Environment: real
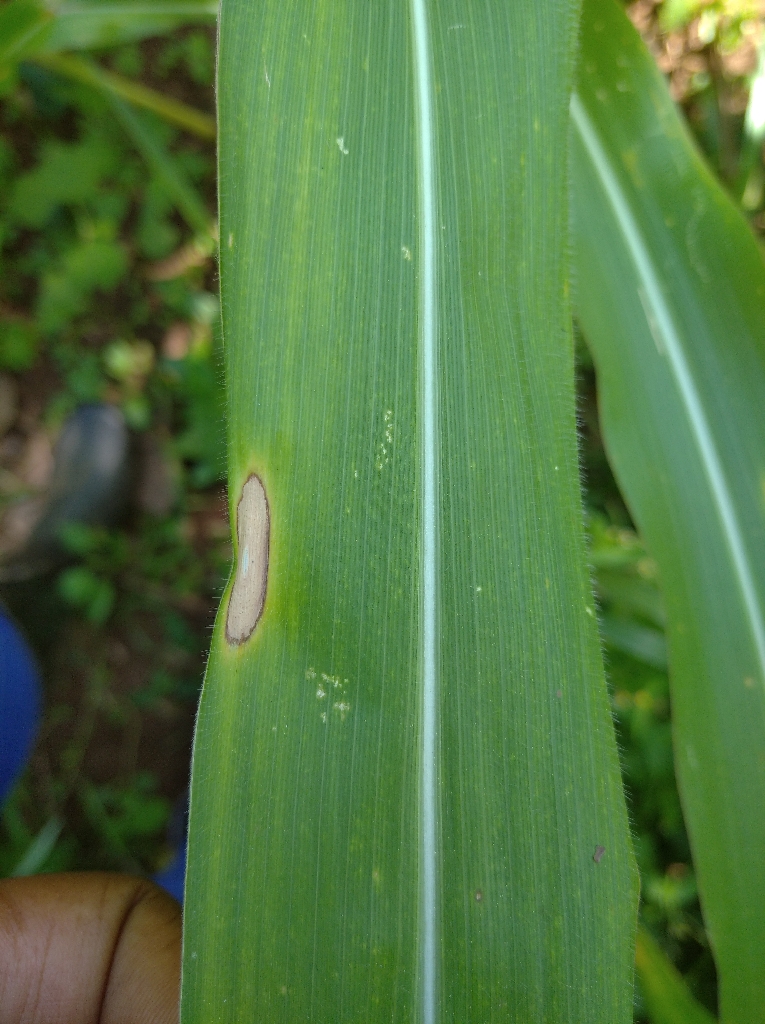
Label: northern_corn_leaf_blight